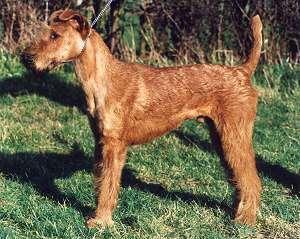
Irish_terrier